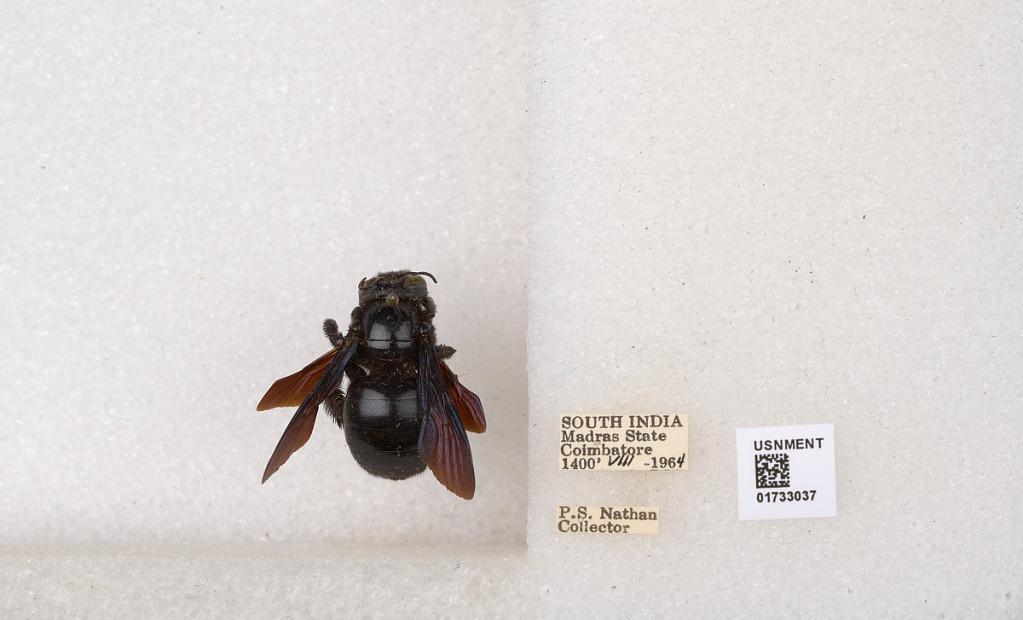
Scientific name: Xylocopa (Ctenoxylocopa) fenestrata (Fabricius)
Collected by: P. Nathan
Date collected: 1964-8-1
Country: India
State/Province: Tamil Nadu
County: Coimbatore
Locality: Coimbatore